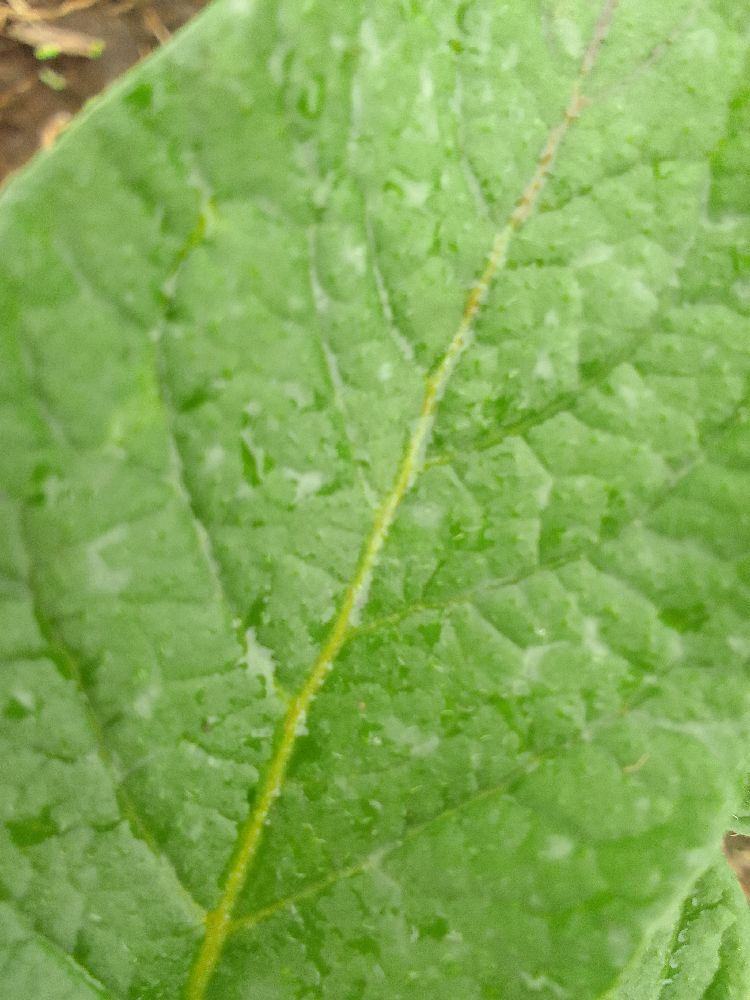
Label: Healthy